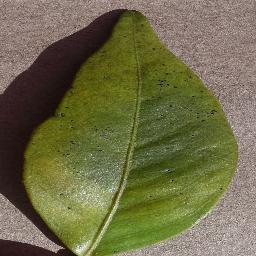
Label: Orange___Haunglongbing_(Citrus_greening)